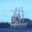
Label: ship